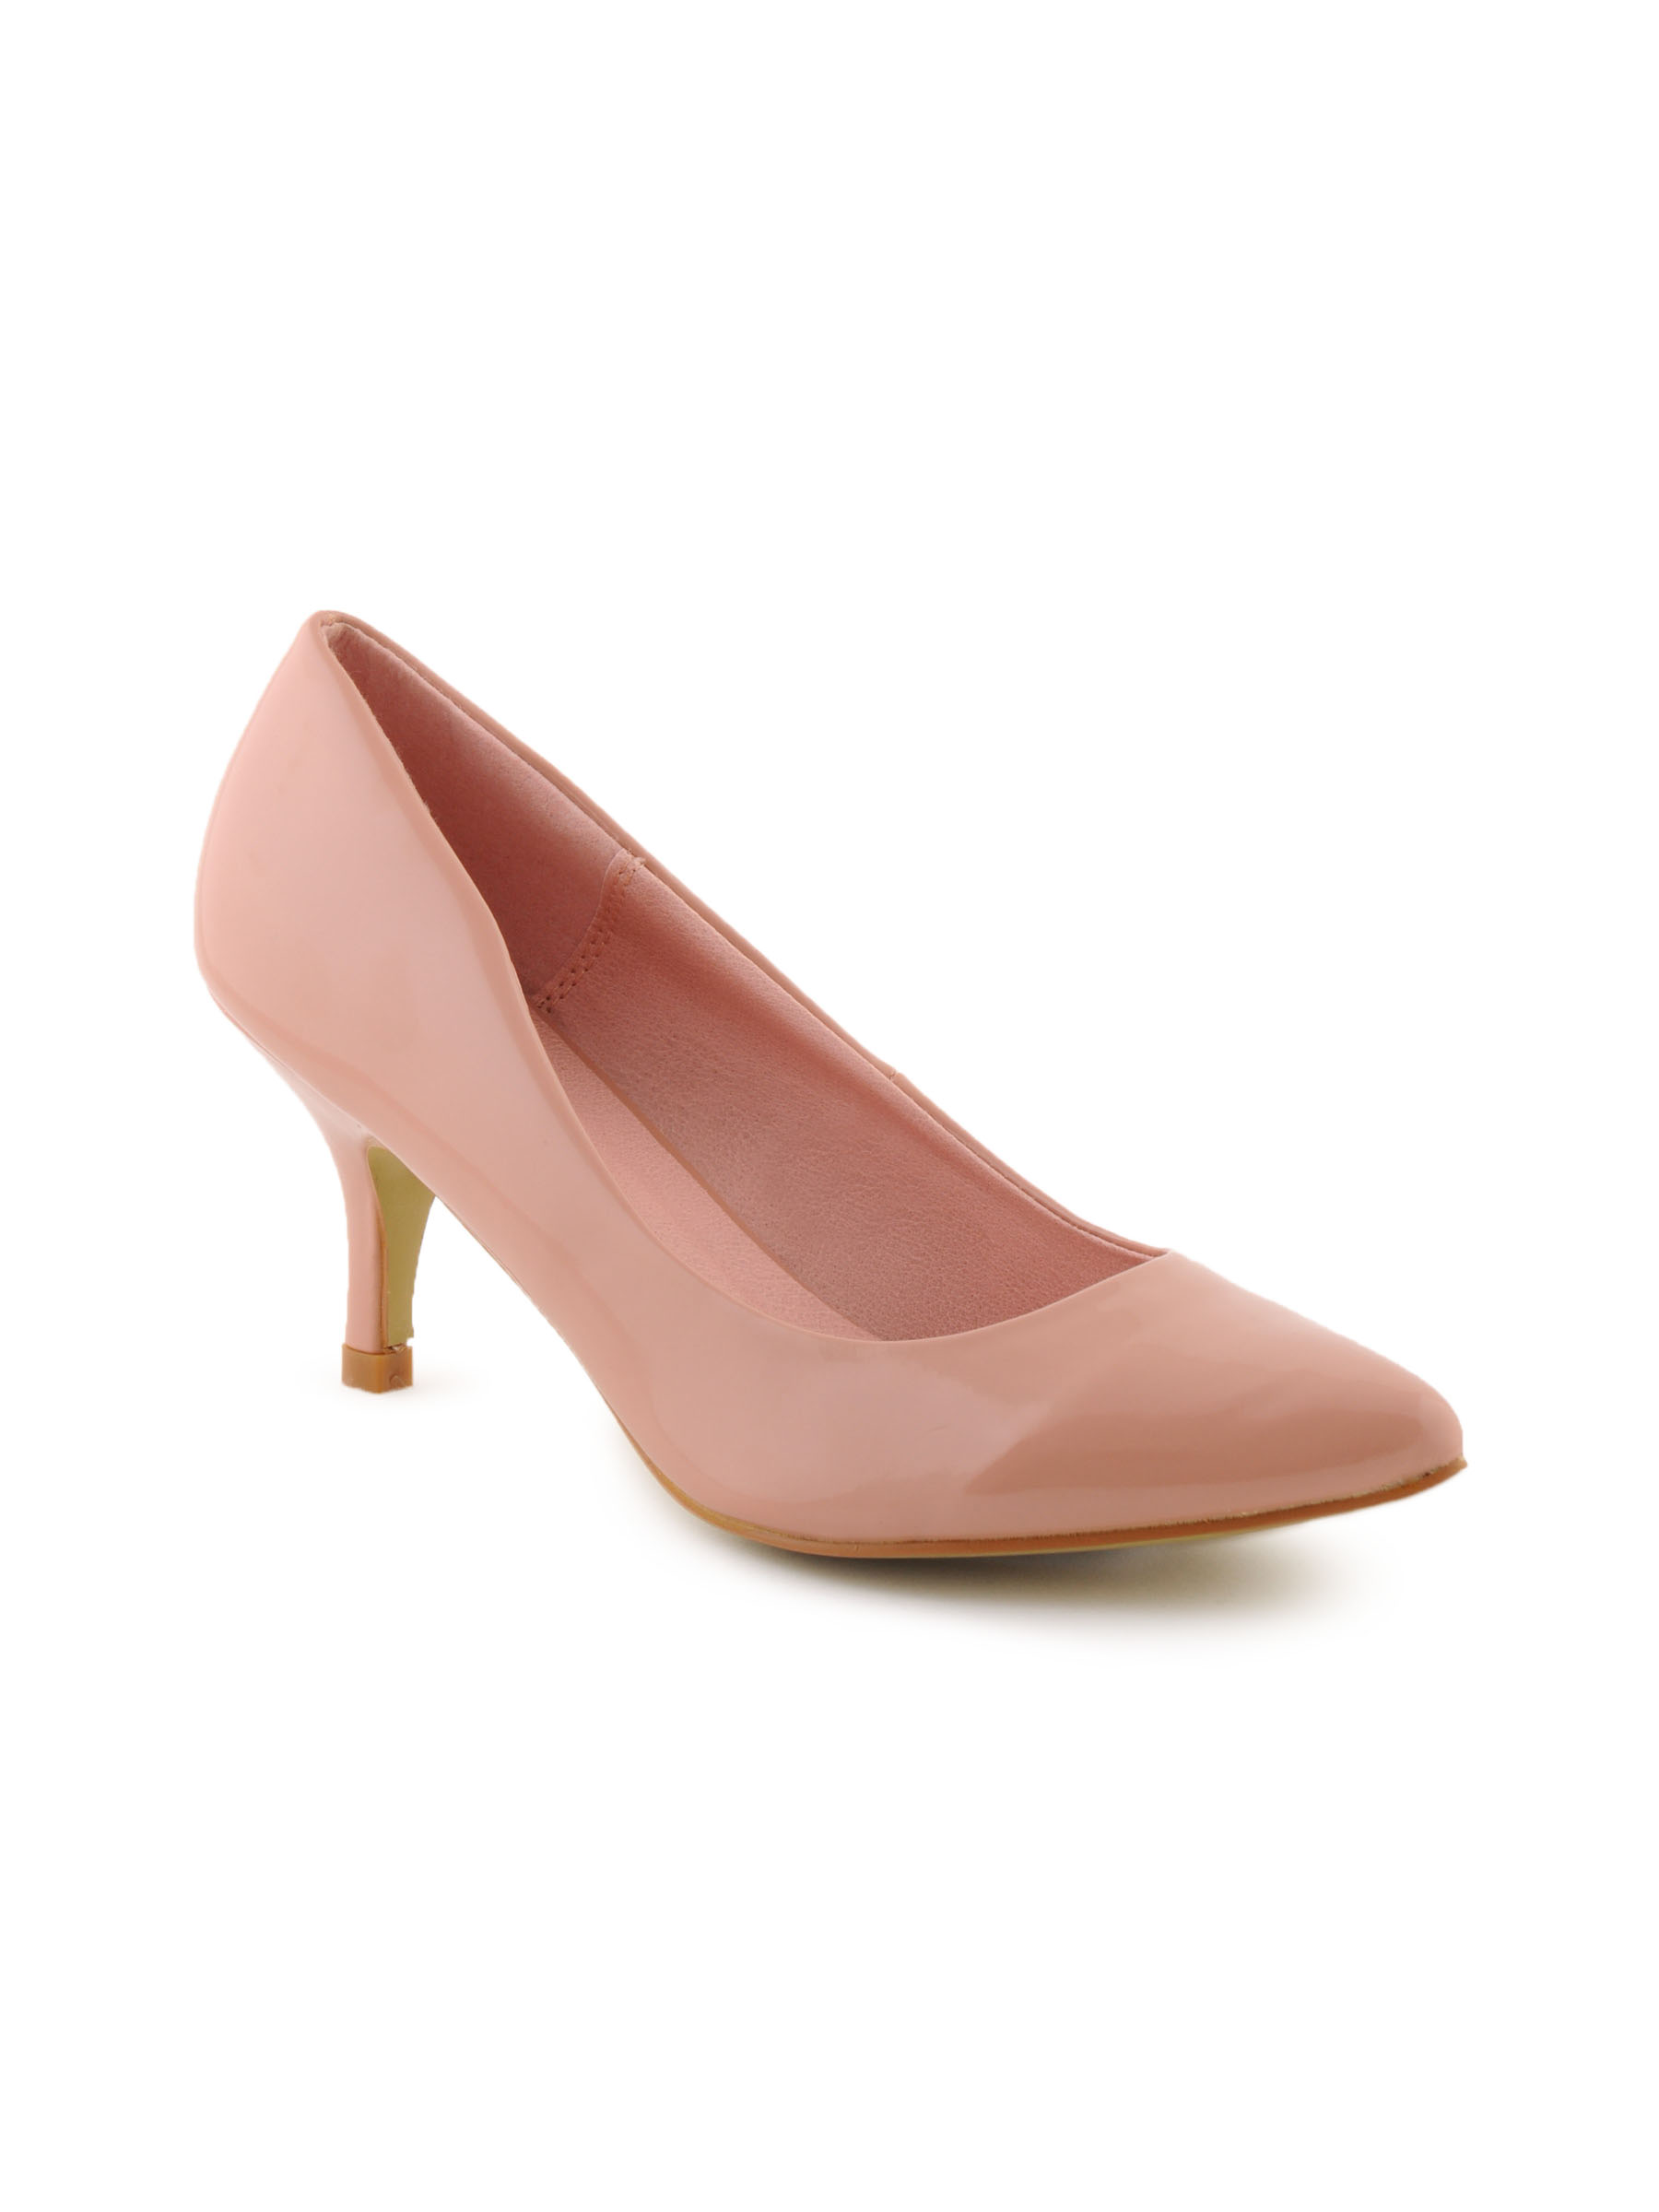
Carlton London Women Peach Casual Shoes
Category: Footwear / Shoes / Casual Shoes
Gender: Women
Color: Peach
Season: Summer 2011
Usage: Casual